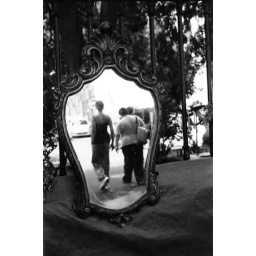
walking in the mirror